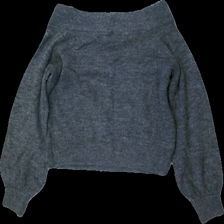
View: back
Type: Sweater
Category: Ladies
Brand: H&M
Brand text on label: Divided
Colors: Grey
Material: unknown
Cut: Regular
Size: S
Price range: 50-100
Recommended usage: Reuse
Description: grey of theshoulder sweater